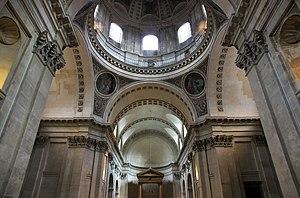
Intérieur de la Chapelle de la Sorbonne, Paris.
L’architecture classique française est issue de l’admiration et de l’inspiration de l’Antiquité. Elle fut inventée pour magnifier la gloire de Louis XIV puis rayonna dans toute l’Europe. Cette architecture devient à l’étranger le reflet de la puissance du roi de France.
La chapelle Sainte Ursule de la Sorbonne ou plus simplement chapelle de la Sorbonne est un édifice religieux enclavé dans le complexe monumental de la Sorbonne, dans le quartier latin dans le 5ᵉ arrondissement de Paris. Elle constituait la chapelle privée du collège de Sorbonne puis des facultés universitaires de Paris au XIXᵉ siècle. La chapelle actuelle a été reconstruite au XVIIᵉ siècle par le cardinal de Richelieu dont elle fut également le mausolée.